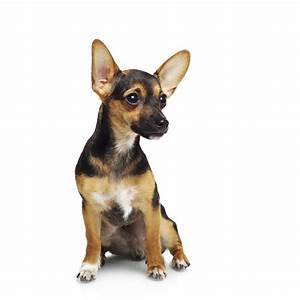
Label: cane